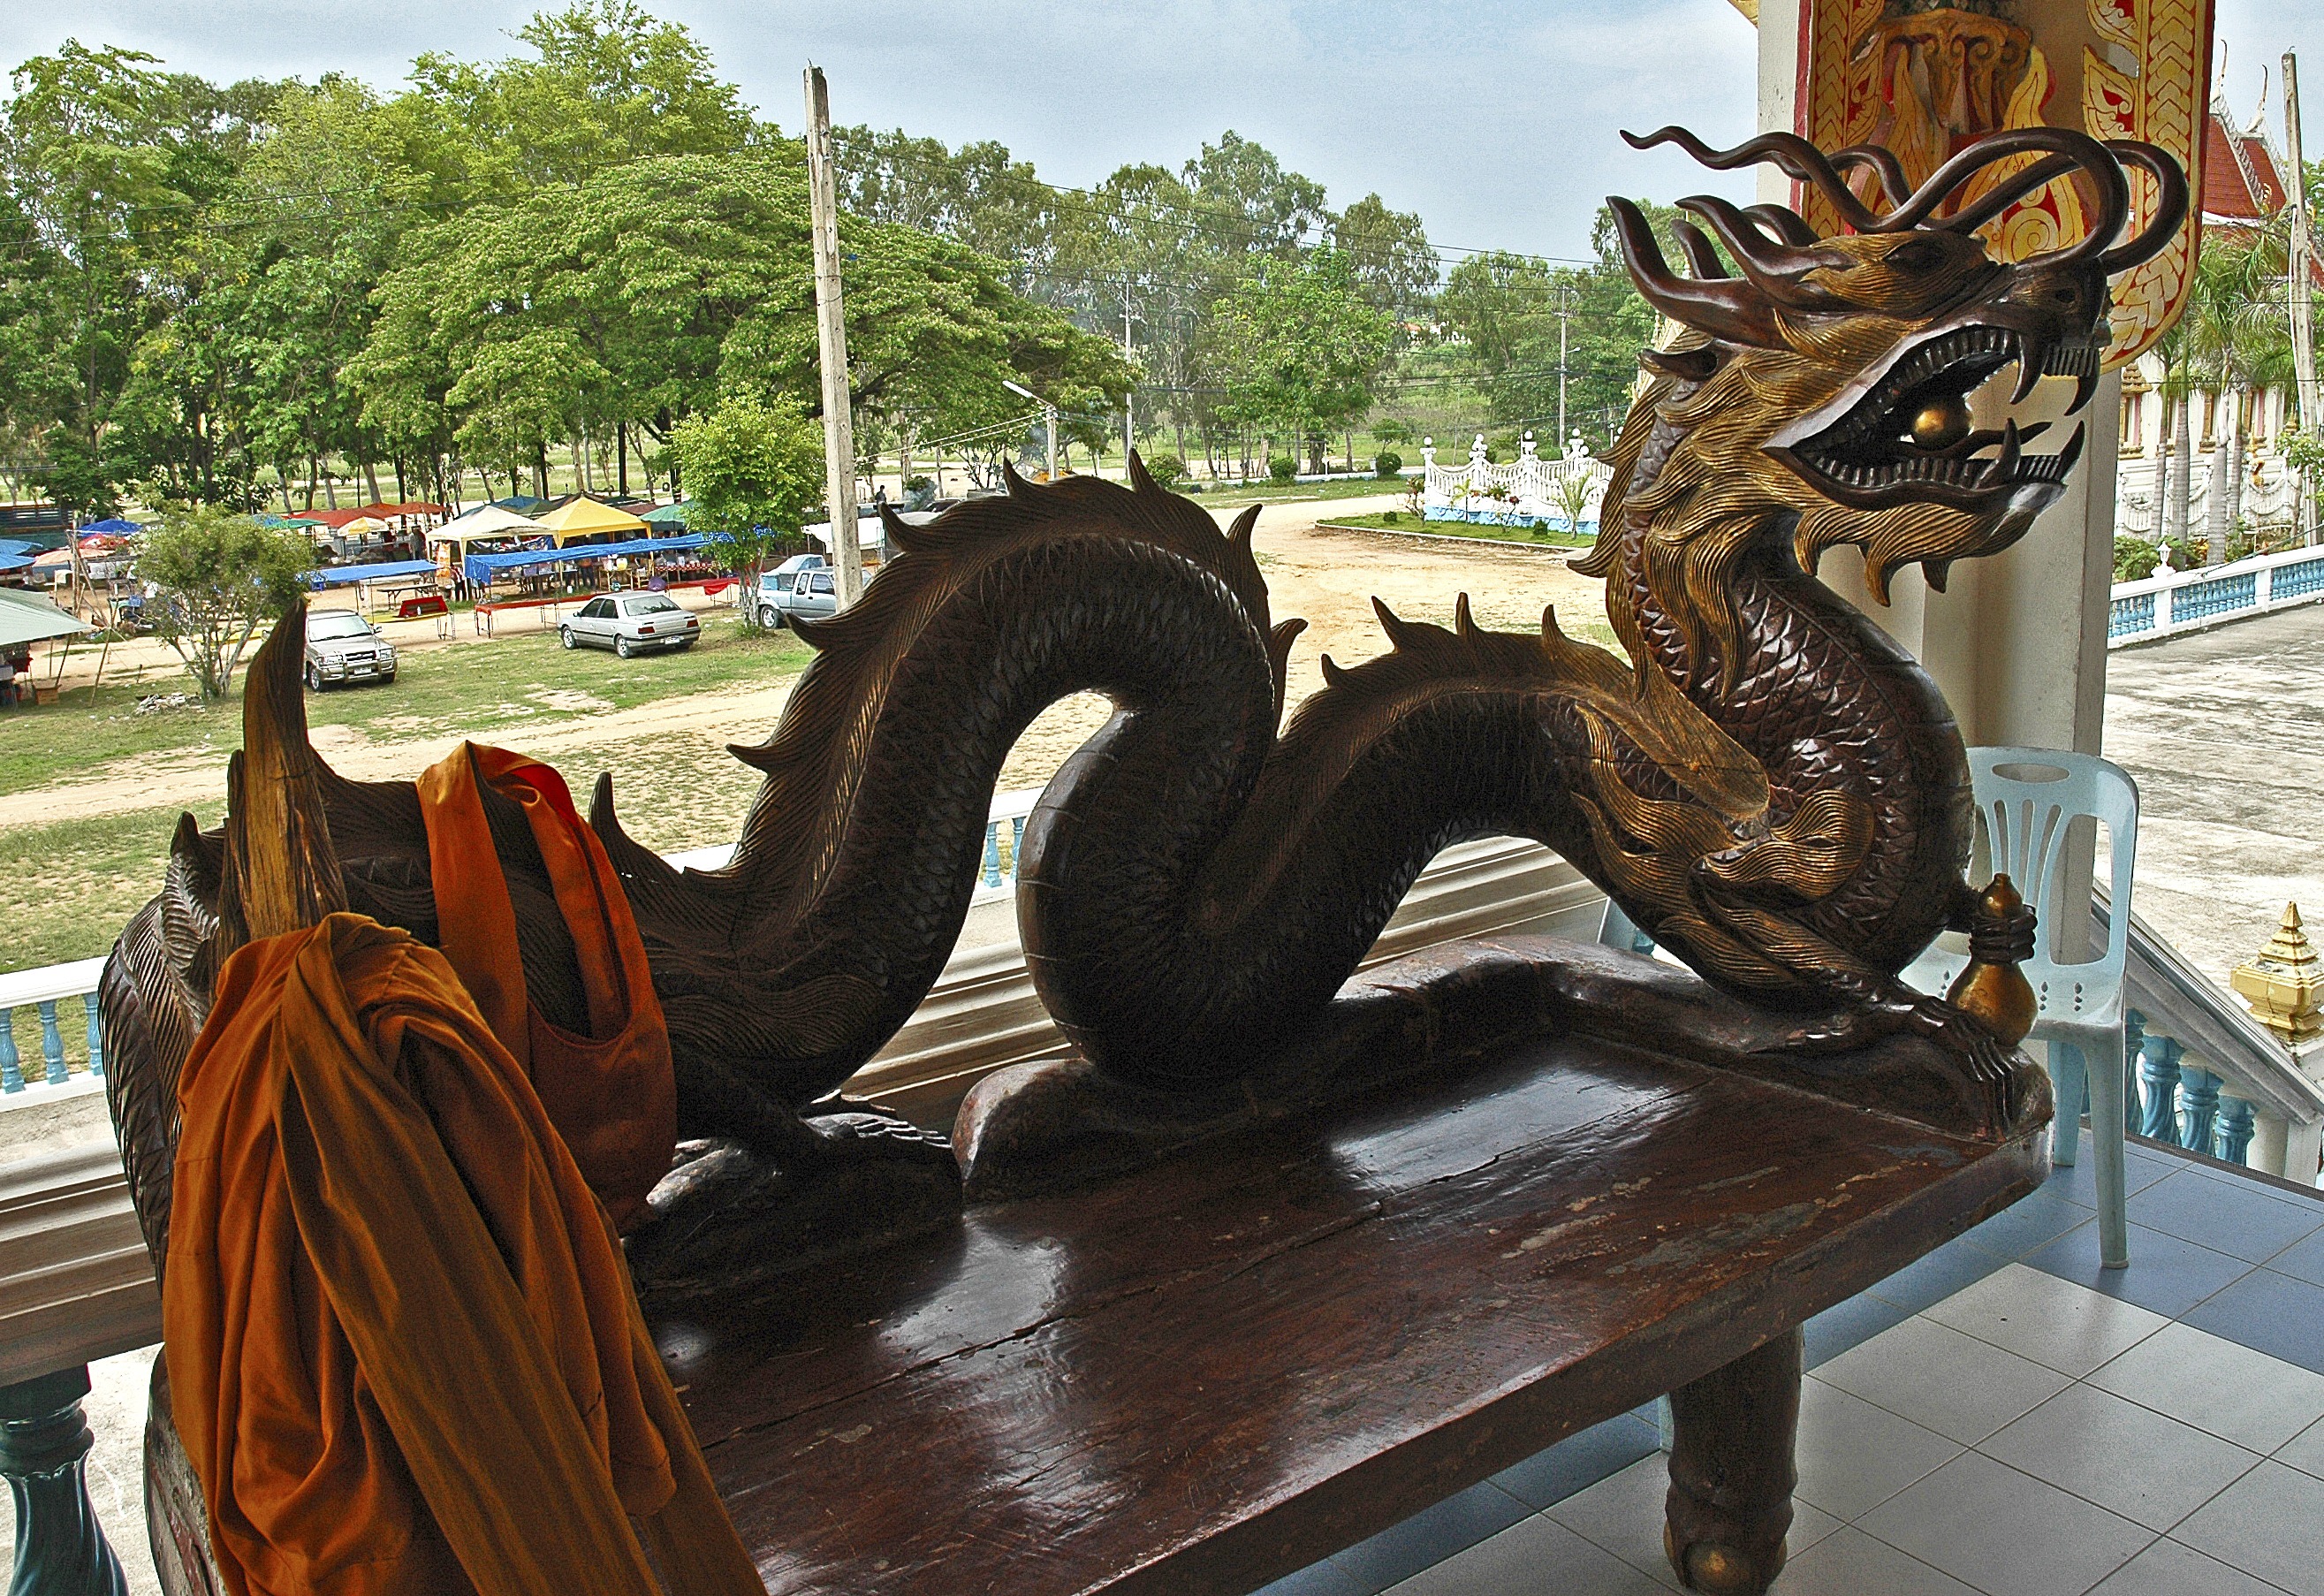
wood, thailand, sculpture, art, bank, carving, dragons